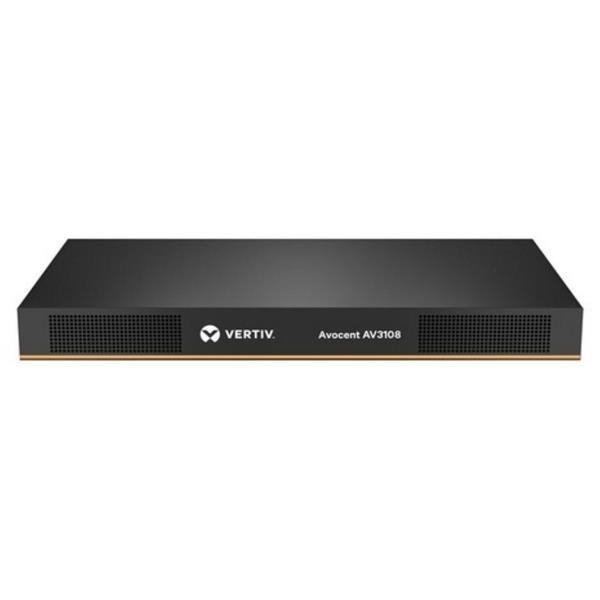
8 PORT AUTOVIEW KVM WITH 1 LOCAL AN
8 PORT AUTOVIEW KVM WITH 1 LOCAL AN
Brand: Vertiv
Category: Electronics > Electronics Accessories > Computer Components > Input Devices > KVM Switches